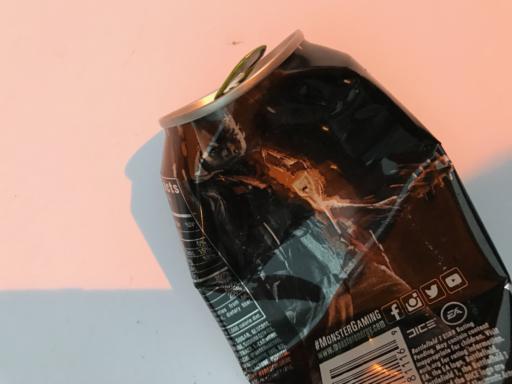
Waste category: metal